Tasman Abyssal Plain

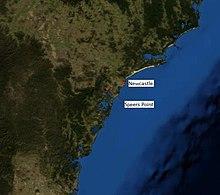
The continental shelf of southeastern Australia, descending to the Tasman Abyssal Plain (dark blue)

The eastern Australian abyss was formed around 90–52 million years ago during the tectonic breaking of Australian and New Zealand continental masses. A south-north expanding ridge previously existed at the plain's centre. Thereafter, the north–south string of Tasmantid seamounts were formed along the Lord Howe Rise by the Australian plate shifting over a crustal centre from 33.5 to 6.4 million years ago. The current basement depths and the sediment thickness hint a Cretaceous age. Today, the abyssal plain stretches from the Chesterfield and Marion plateaus near Queensland's coastal areas, in the north, (at 24°S), to Tasmania's south (48°S), before heading into the Southern Ocean.